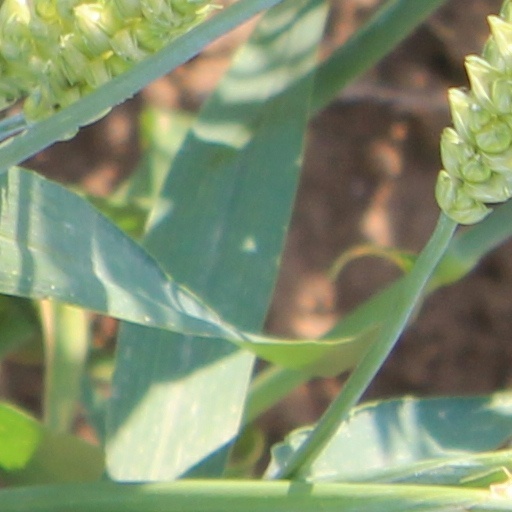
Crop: wheat